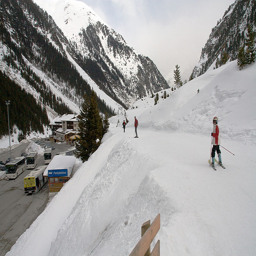
At the picture is a scene of an outside town.

a snowy slope with people skiing on it near a mountain
some people skiing down a trail close to a resort
Skiers enjoying a day at a resort in the mountains.
A group of people riding skis down a snow covered ski slope.